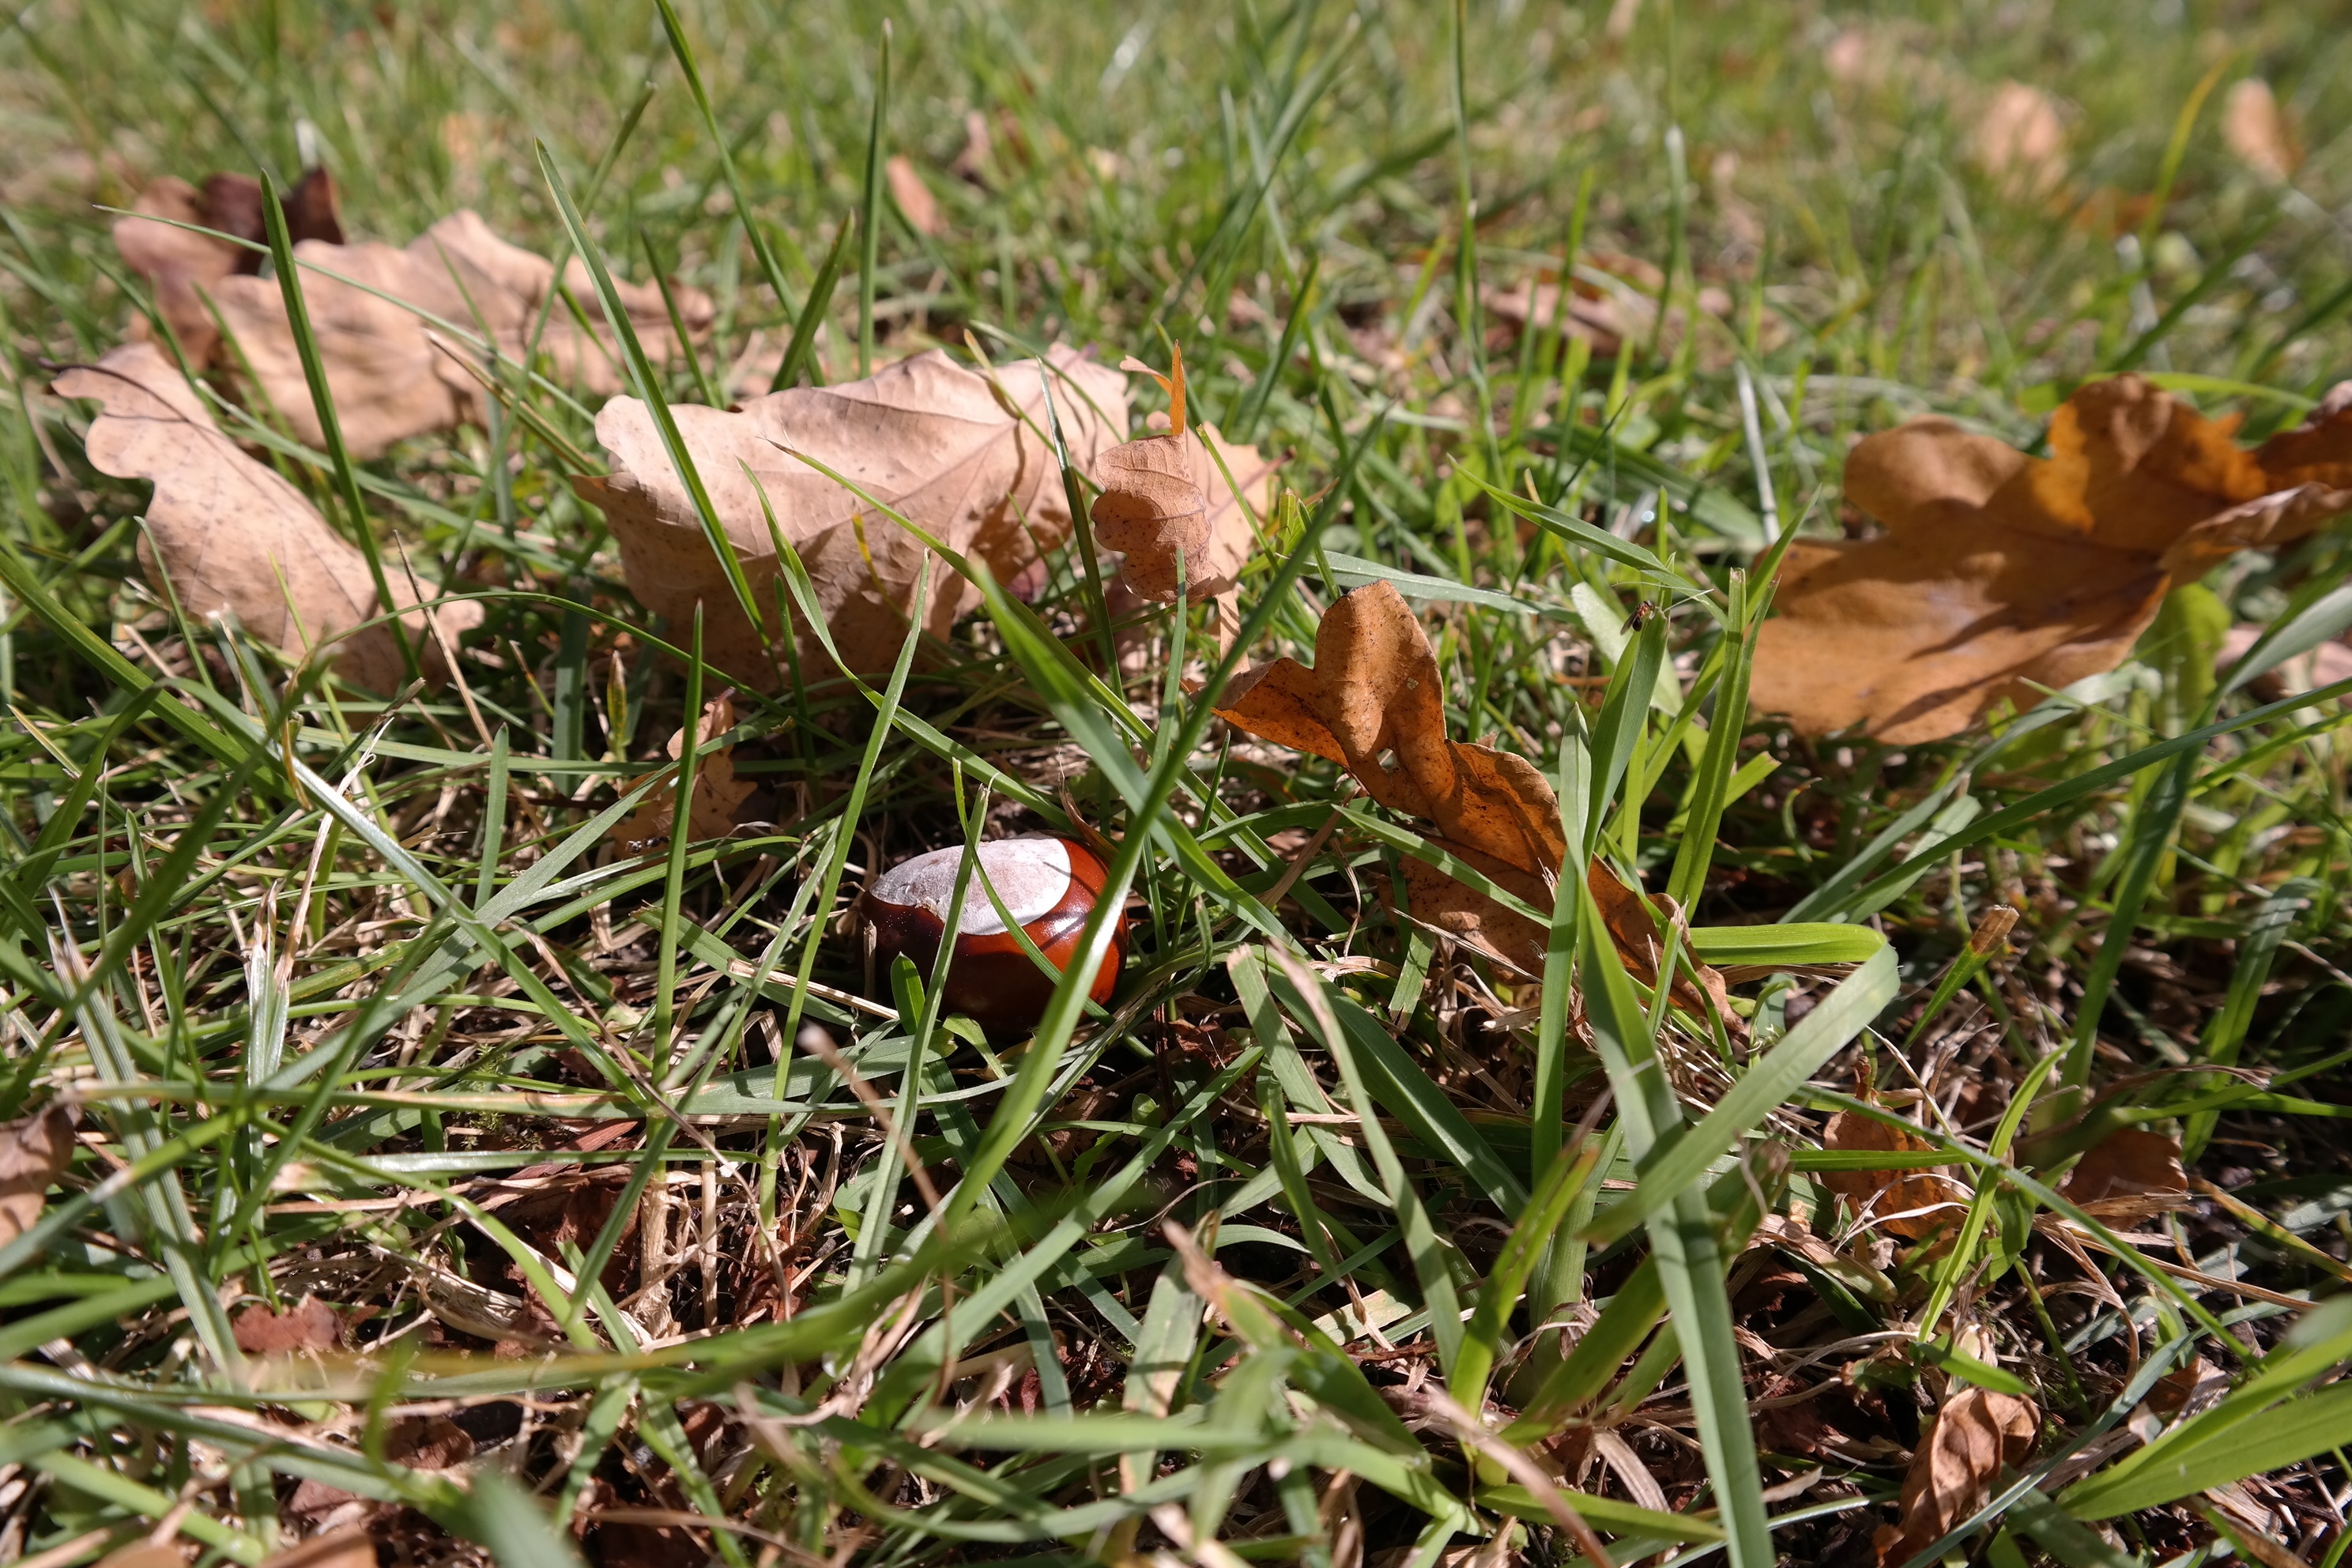
tree, nature, grass, prickly, plant, lawn, meadow, leaf, flower, autumn, soil, mushroom, flora, shell, wildflower, leaves, fungus, woodland, habitat, october, collect, ecosystem, chestnut, concerns, chestnut fruit, flowering plant, natural environment, grass family, land plant